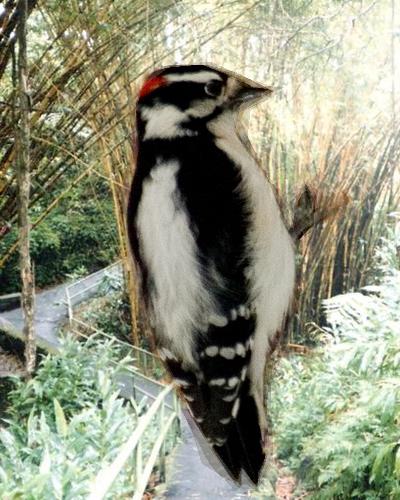
Bird species: Downy_Woodpecker
Bird type: landbird
Background: land